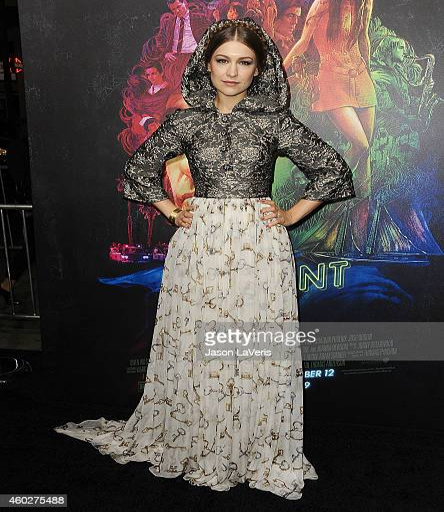
indie folk artist attends the premiere